Project 25

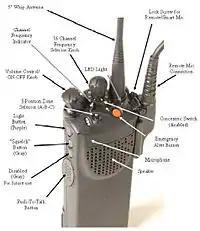
A hand-held Project 25 radio used in US systems

P25-compliant technology has been deployed over two main phases with future phases yet to be finalized.